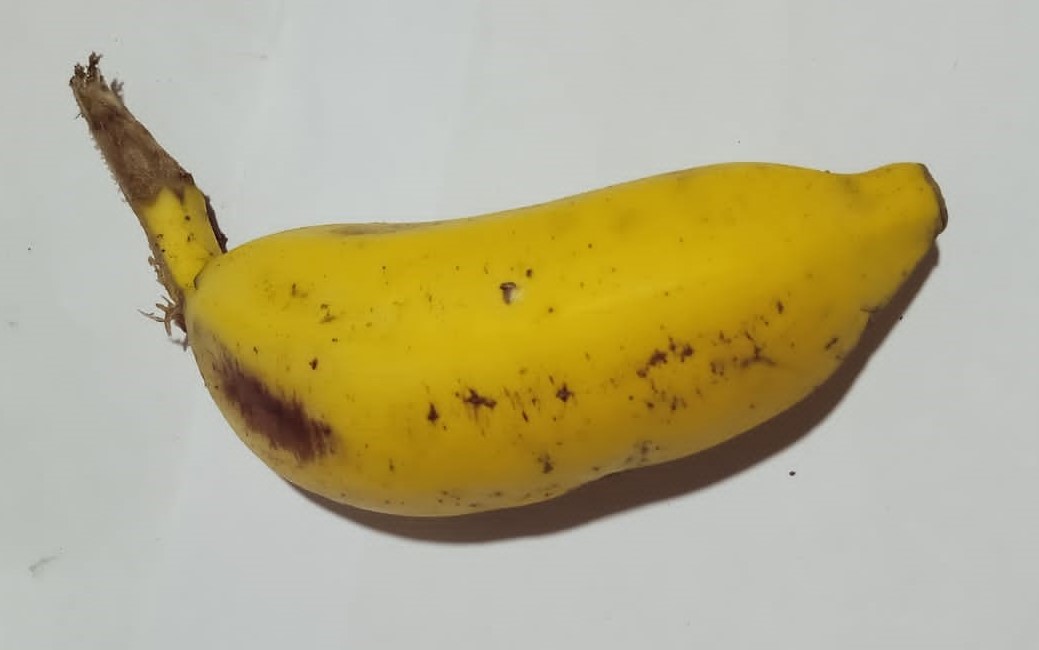
Fruit: banana
Condition: fresh